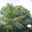
Label: maple_tree